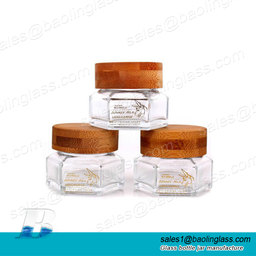
Label: glass